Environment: real
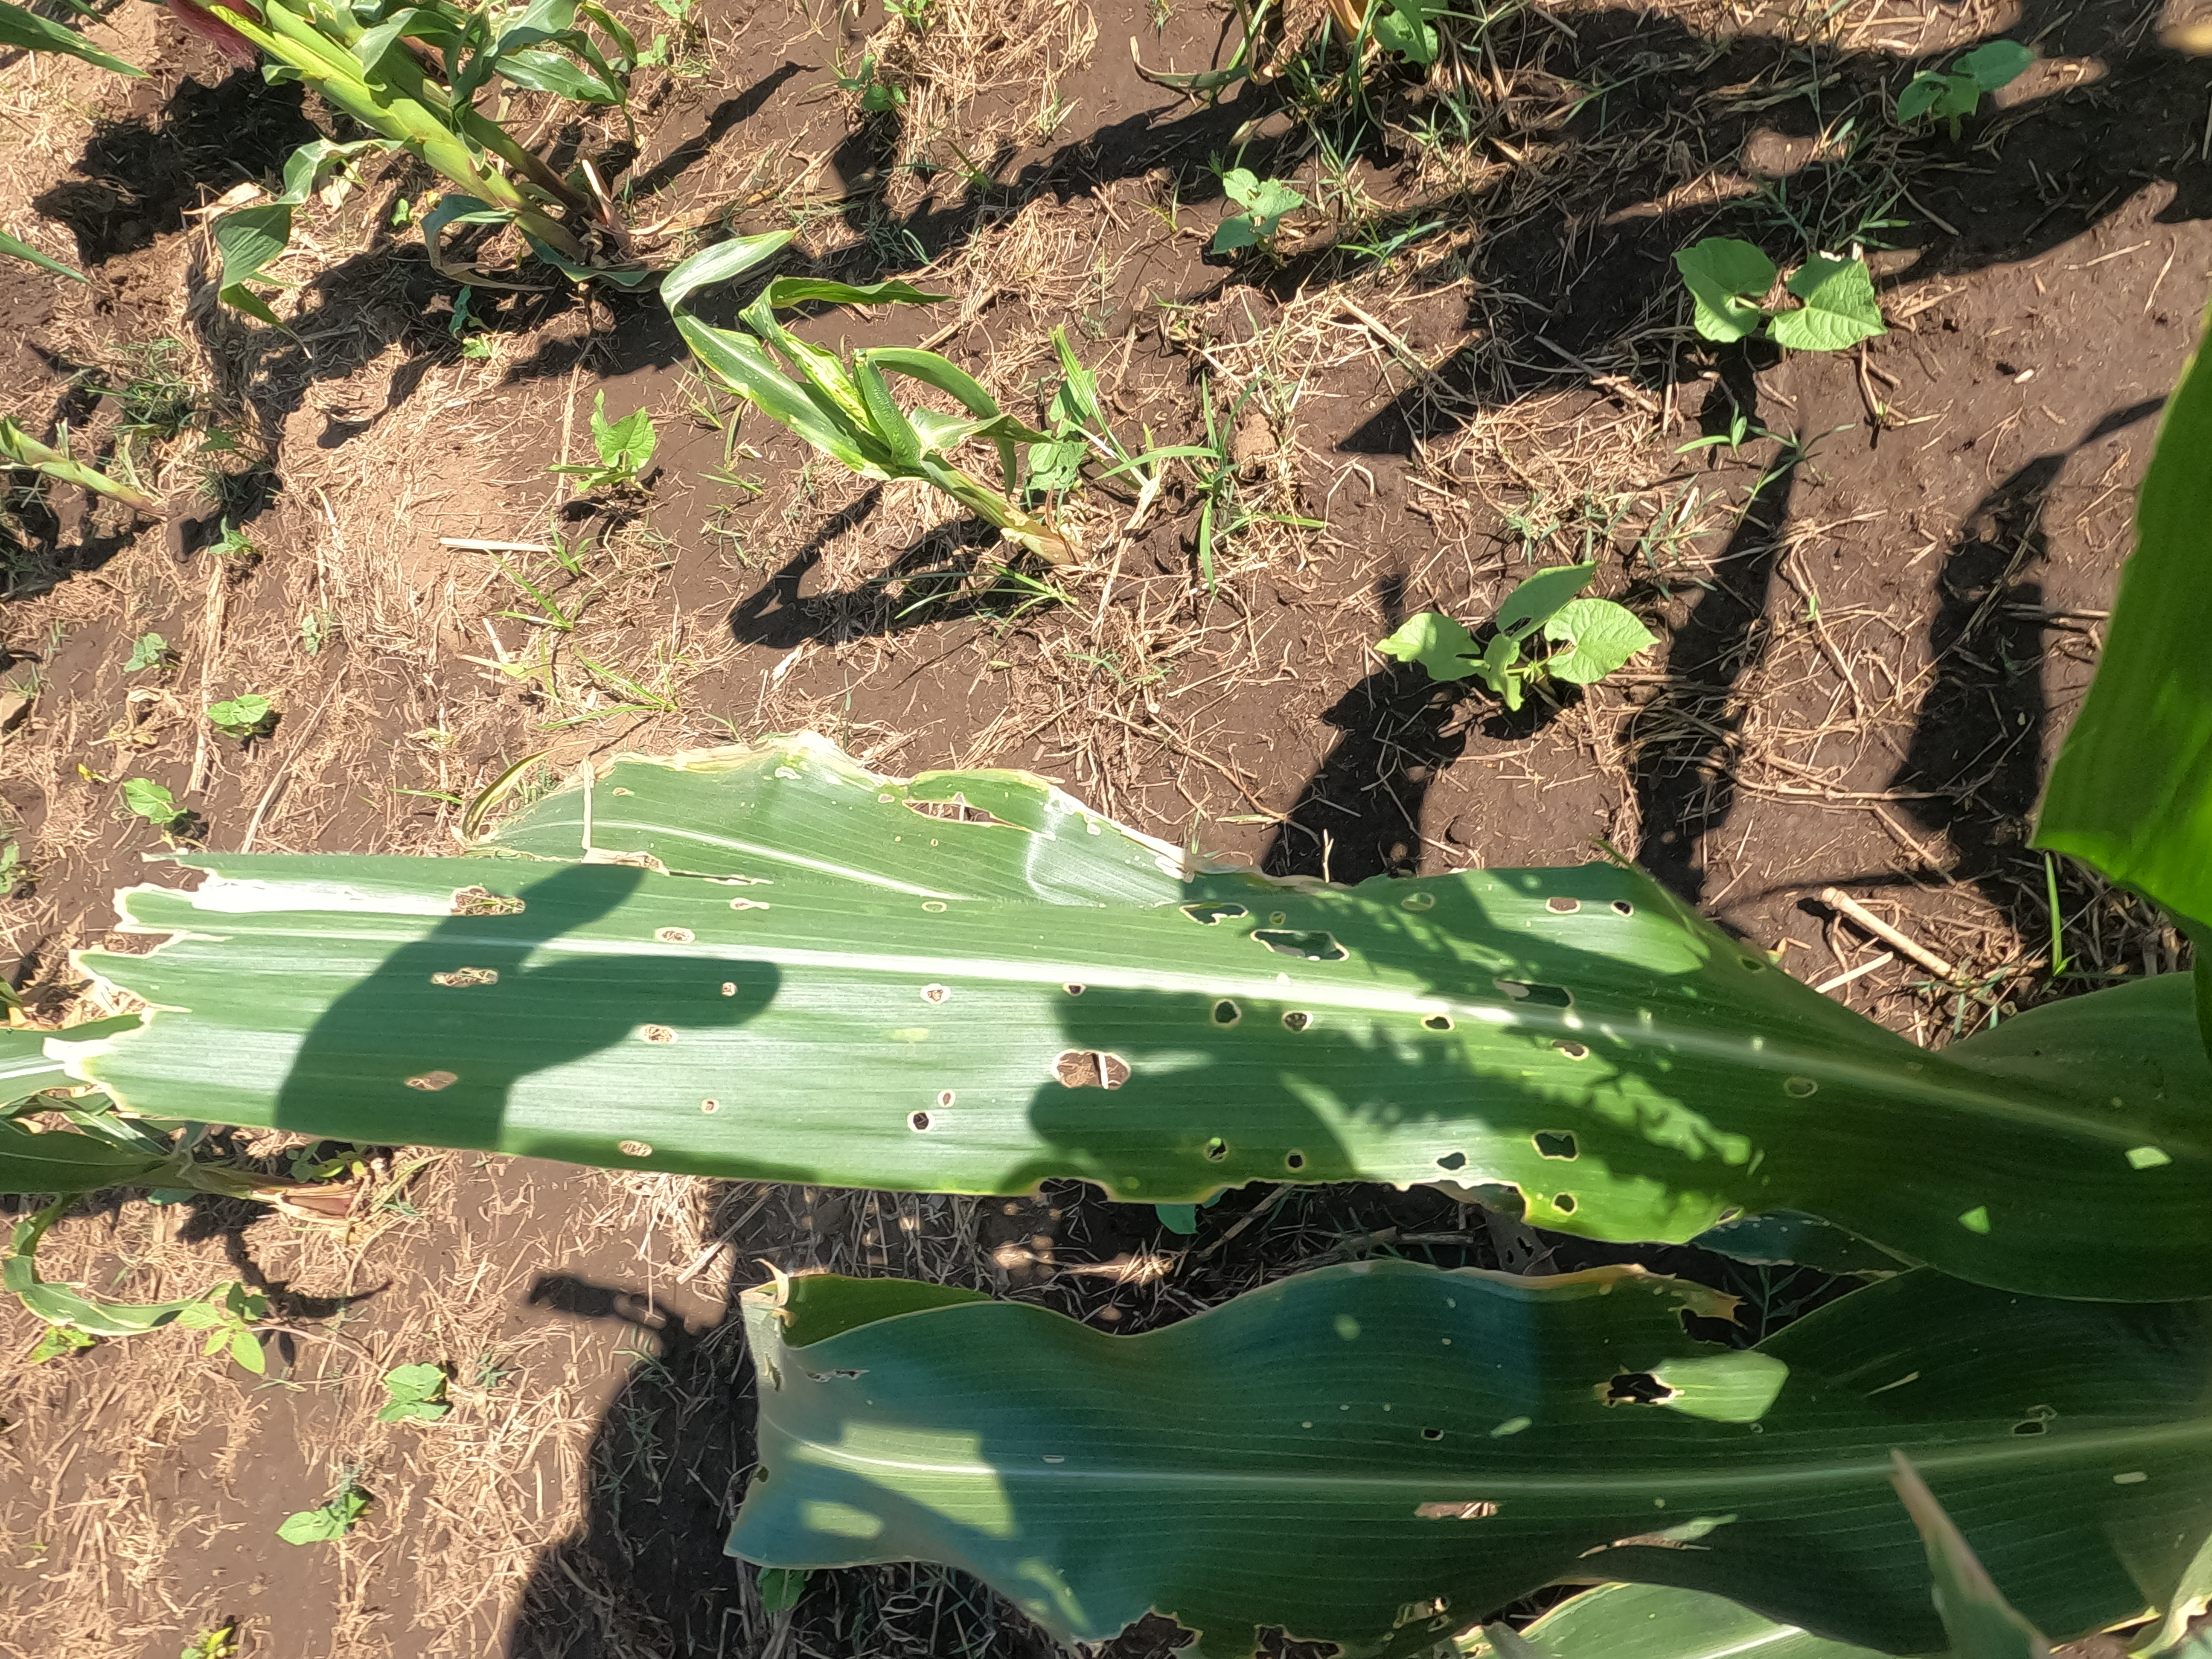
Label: fall_armyworm